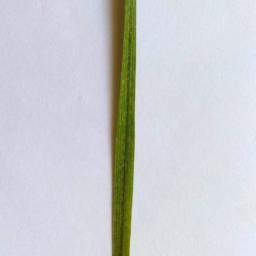
Label: Rice___Healthy